Bouddi, New South Wales

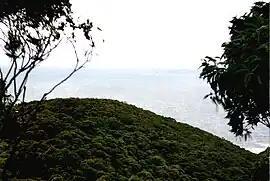

Bouddi is a coastal south-eastern locality on the Central Coast of New South Wales, Australia. It is in the local government area. Bouddi is the Aboriginal word for the heart.